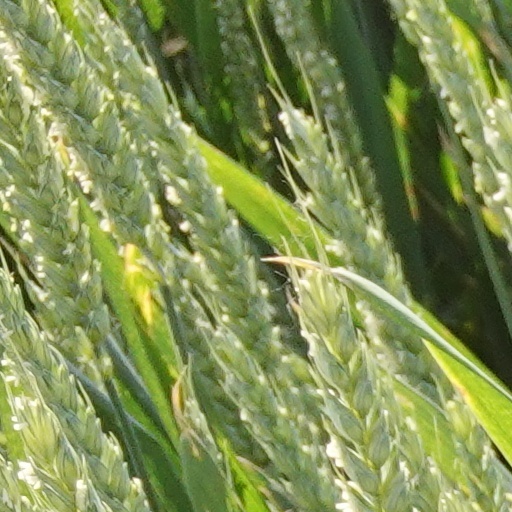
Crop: wheat